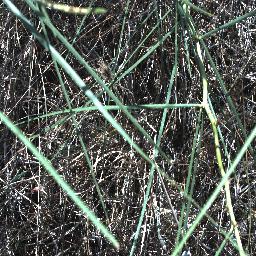
Label: parkinsonia